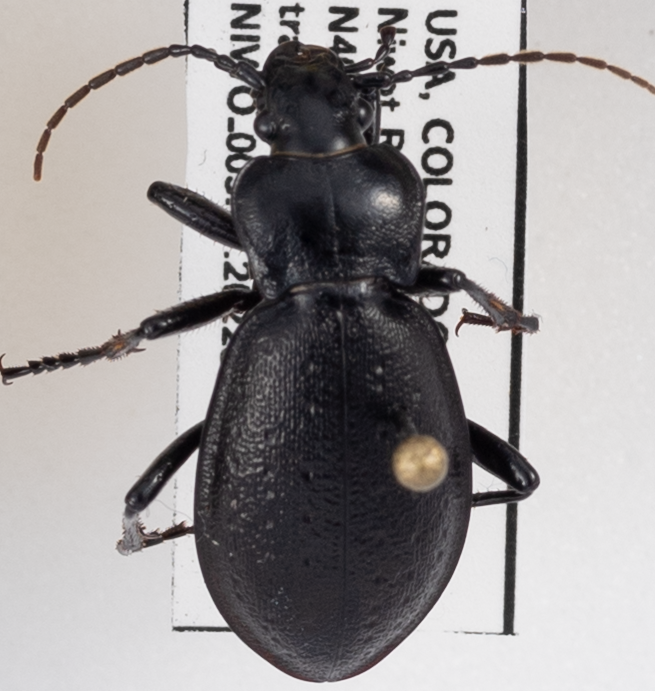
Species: Carabus taedatus
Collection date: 2022-09-06
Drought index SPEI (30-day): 0.088
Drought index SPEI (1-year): -0.764
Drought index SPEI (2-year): -0.54